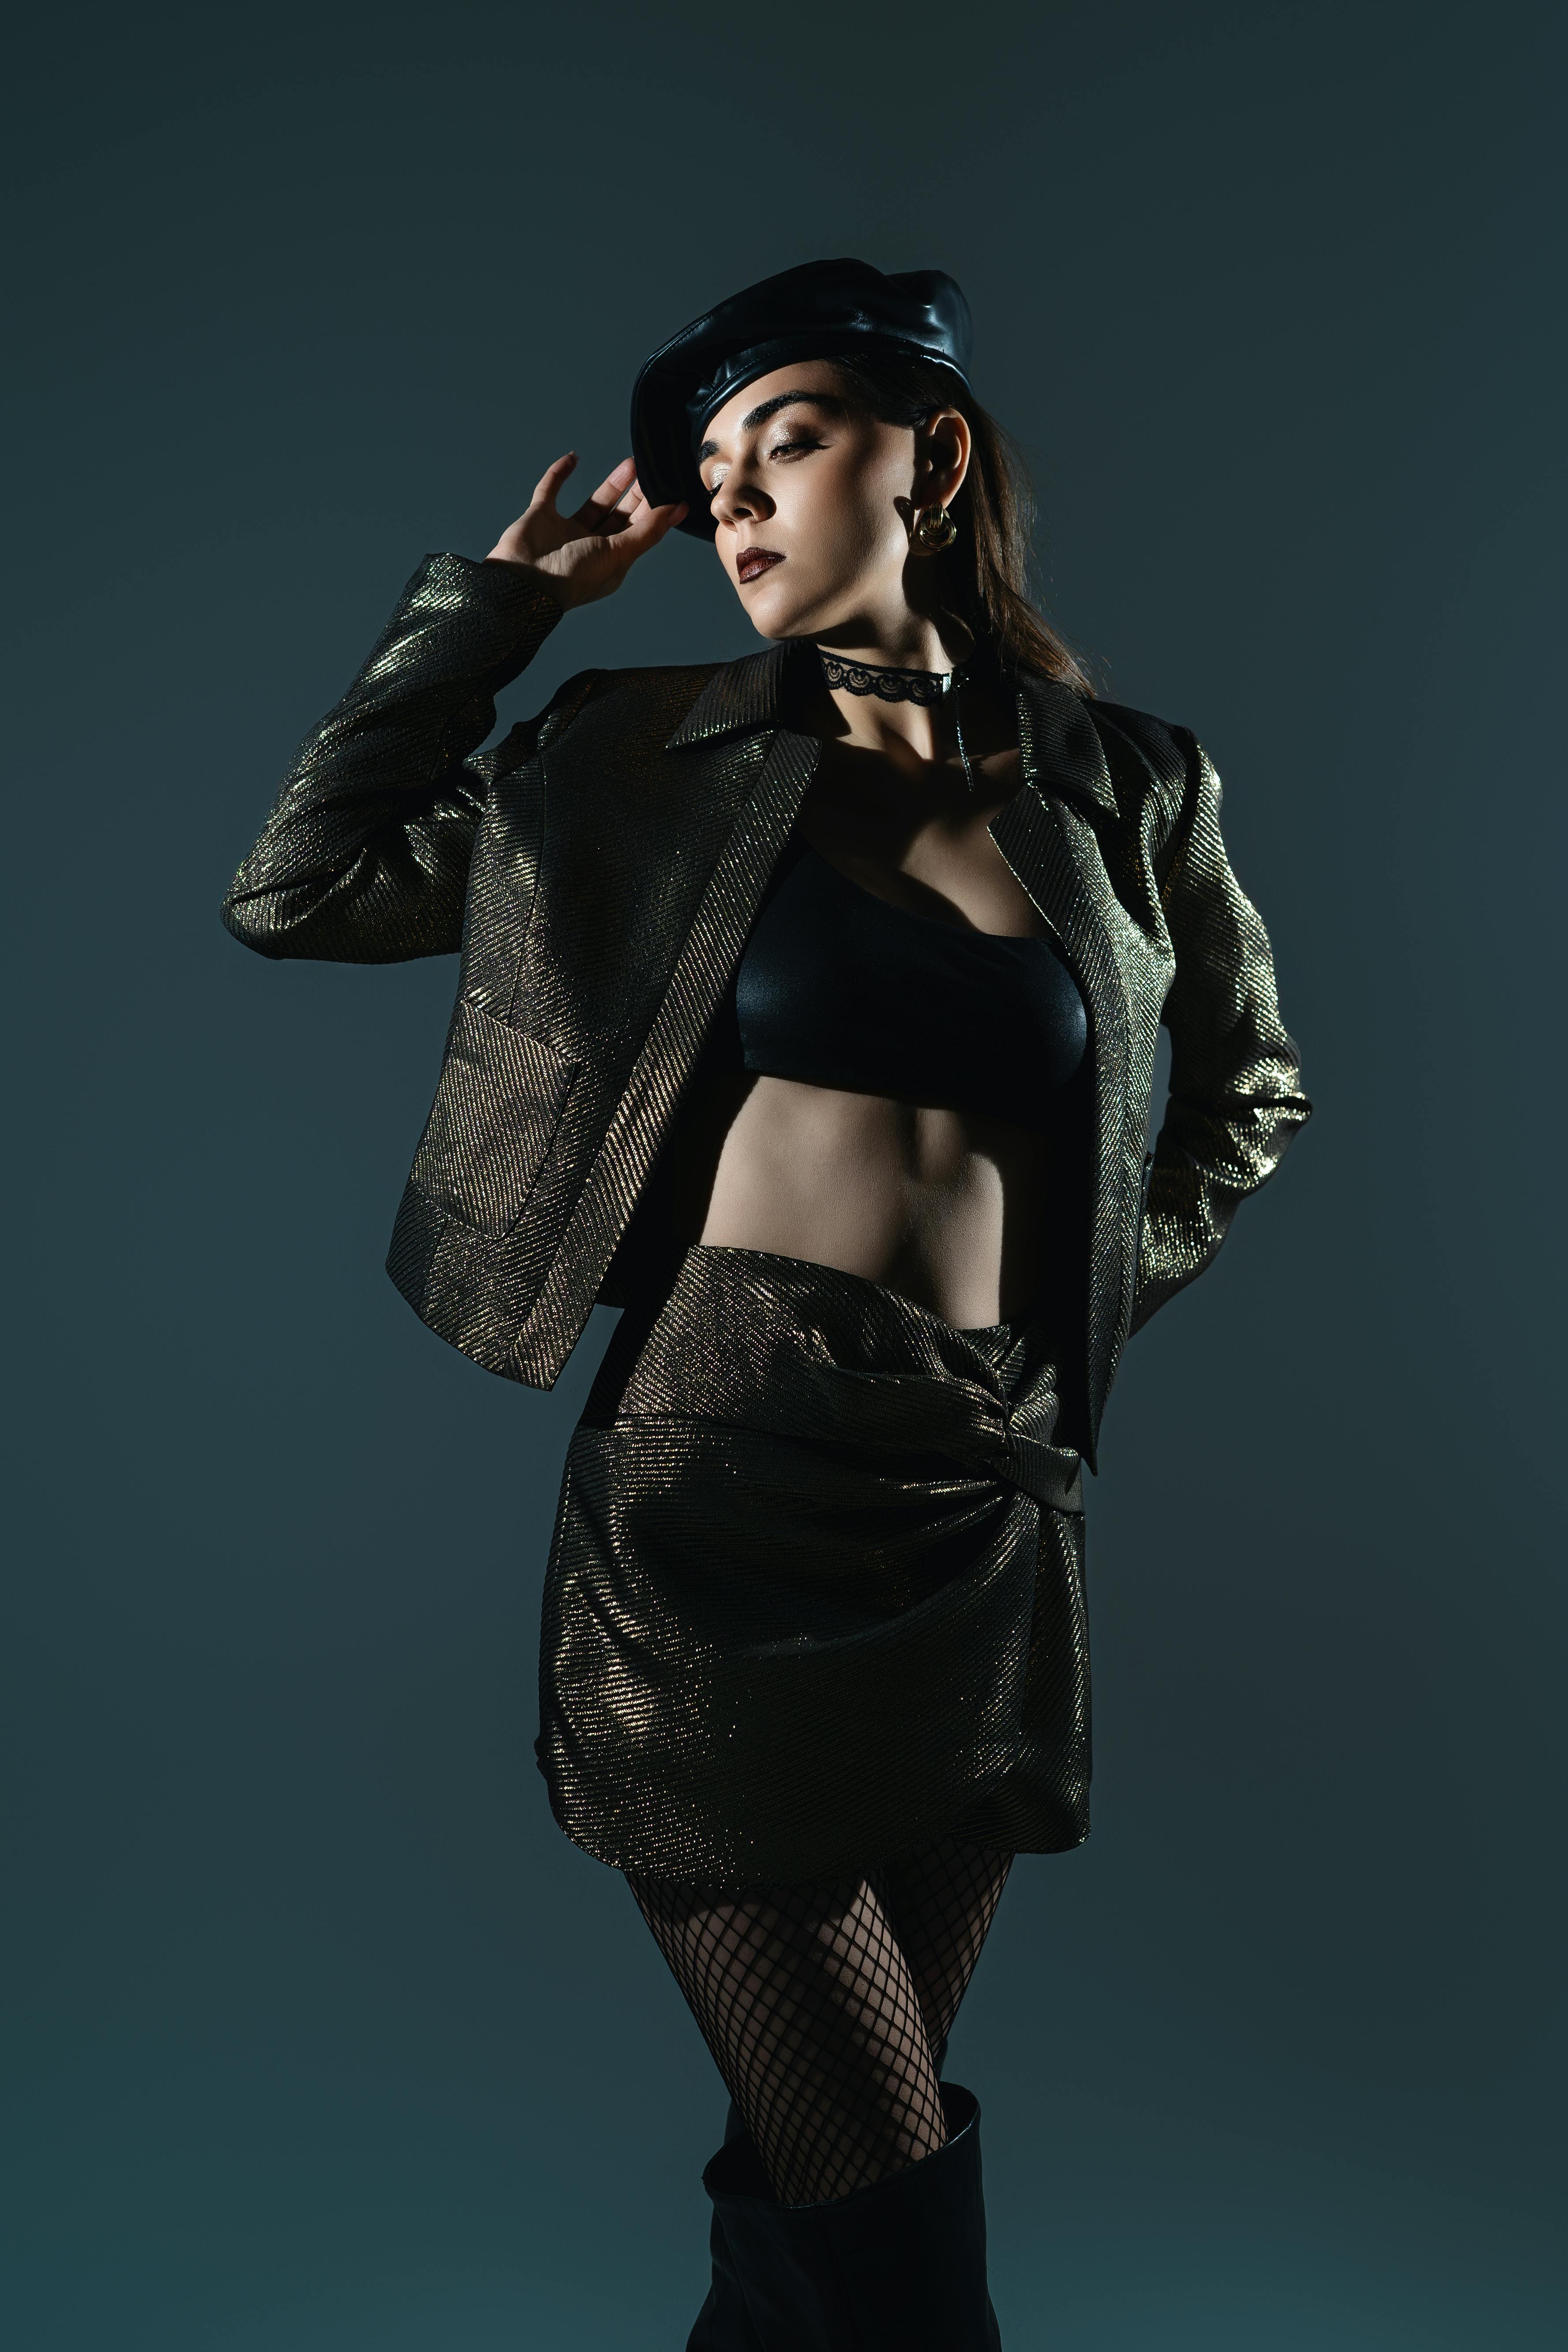
woman, lips, fashion, beauty, black hair, fashion model, black, model, photo shoot, jacket, fashion design, leather jacket, leather, costume, tights, makeover, fetish model, portrait photography, cg artwork, crop top, art model, Gothic fashion